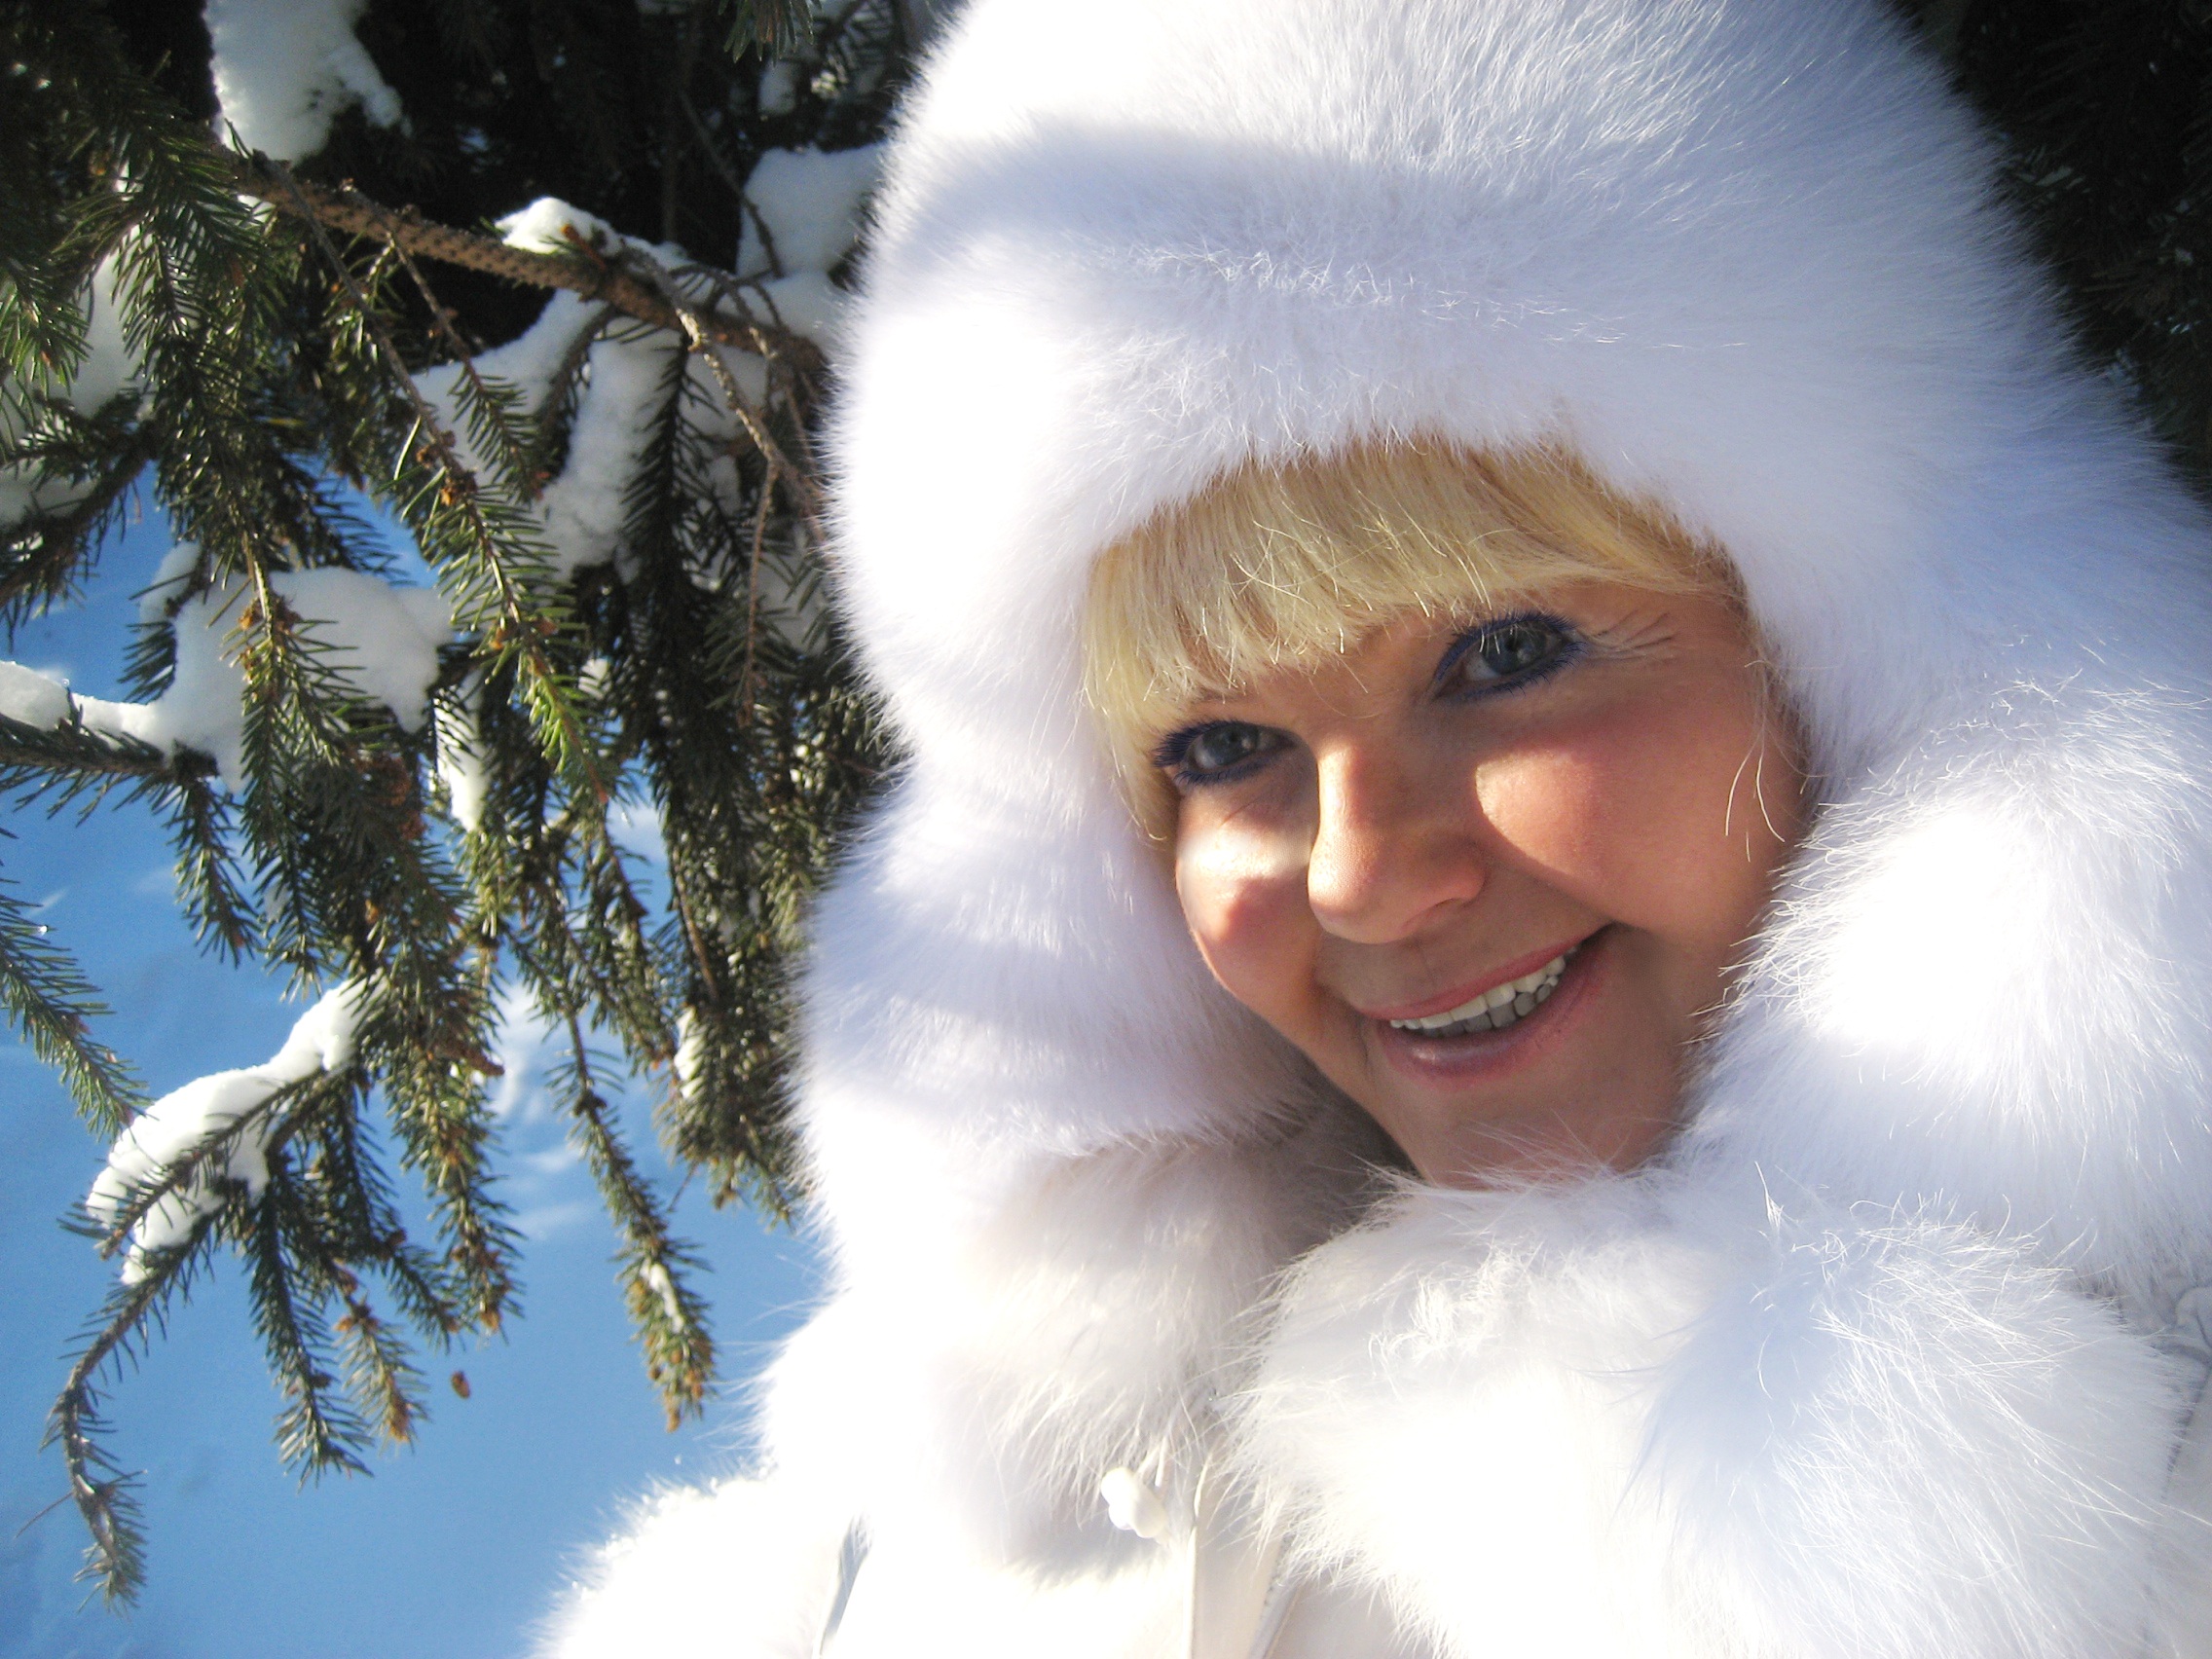
landscape, forest, person, snow, winter, woman, frost, fur, portrait, clothing, christmas tree, season, smile, textile, outdoors, blond, story, coldly, city park, fur hat, white coat, fur clothing